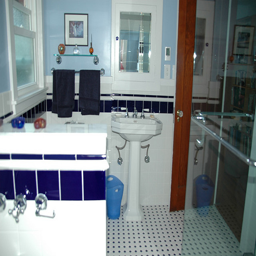
Very nice blue and white bathroom with pedestal sink and shower.
A tiled bathroom with sink, bathtub and shower is shown.
White tiled bathroom with blue walls taken from inside shower.
Newly remodeled bathrooms for the workers at State Building.
This is a blue and white bathroom with towels hanging on a rack, a trash can, a brown door and part of a bathtub.